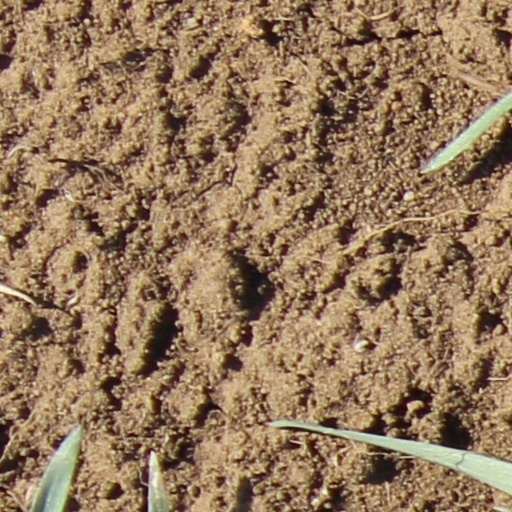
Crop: wheat